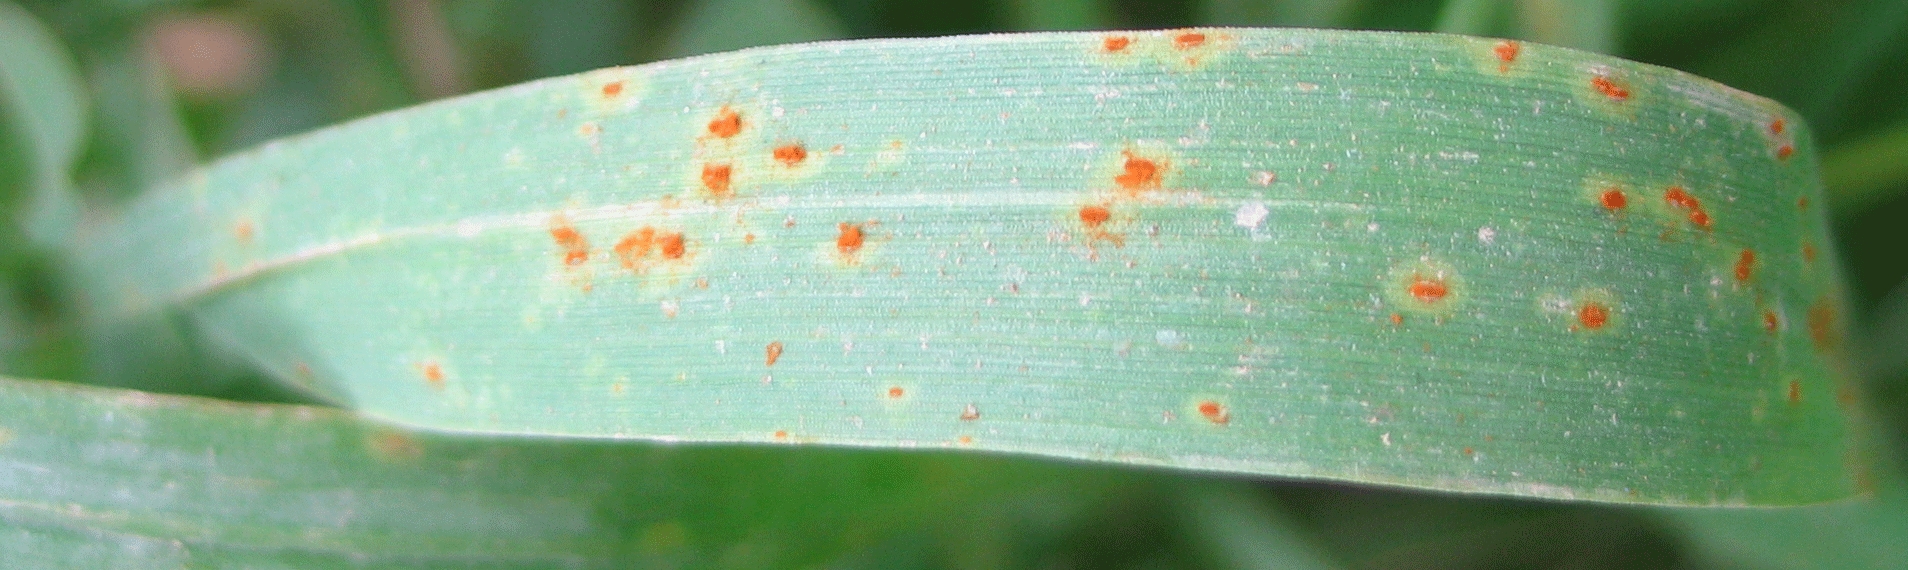
Label: Wheat___Brown_Rust